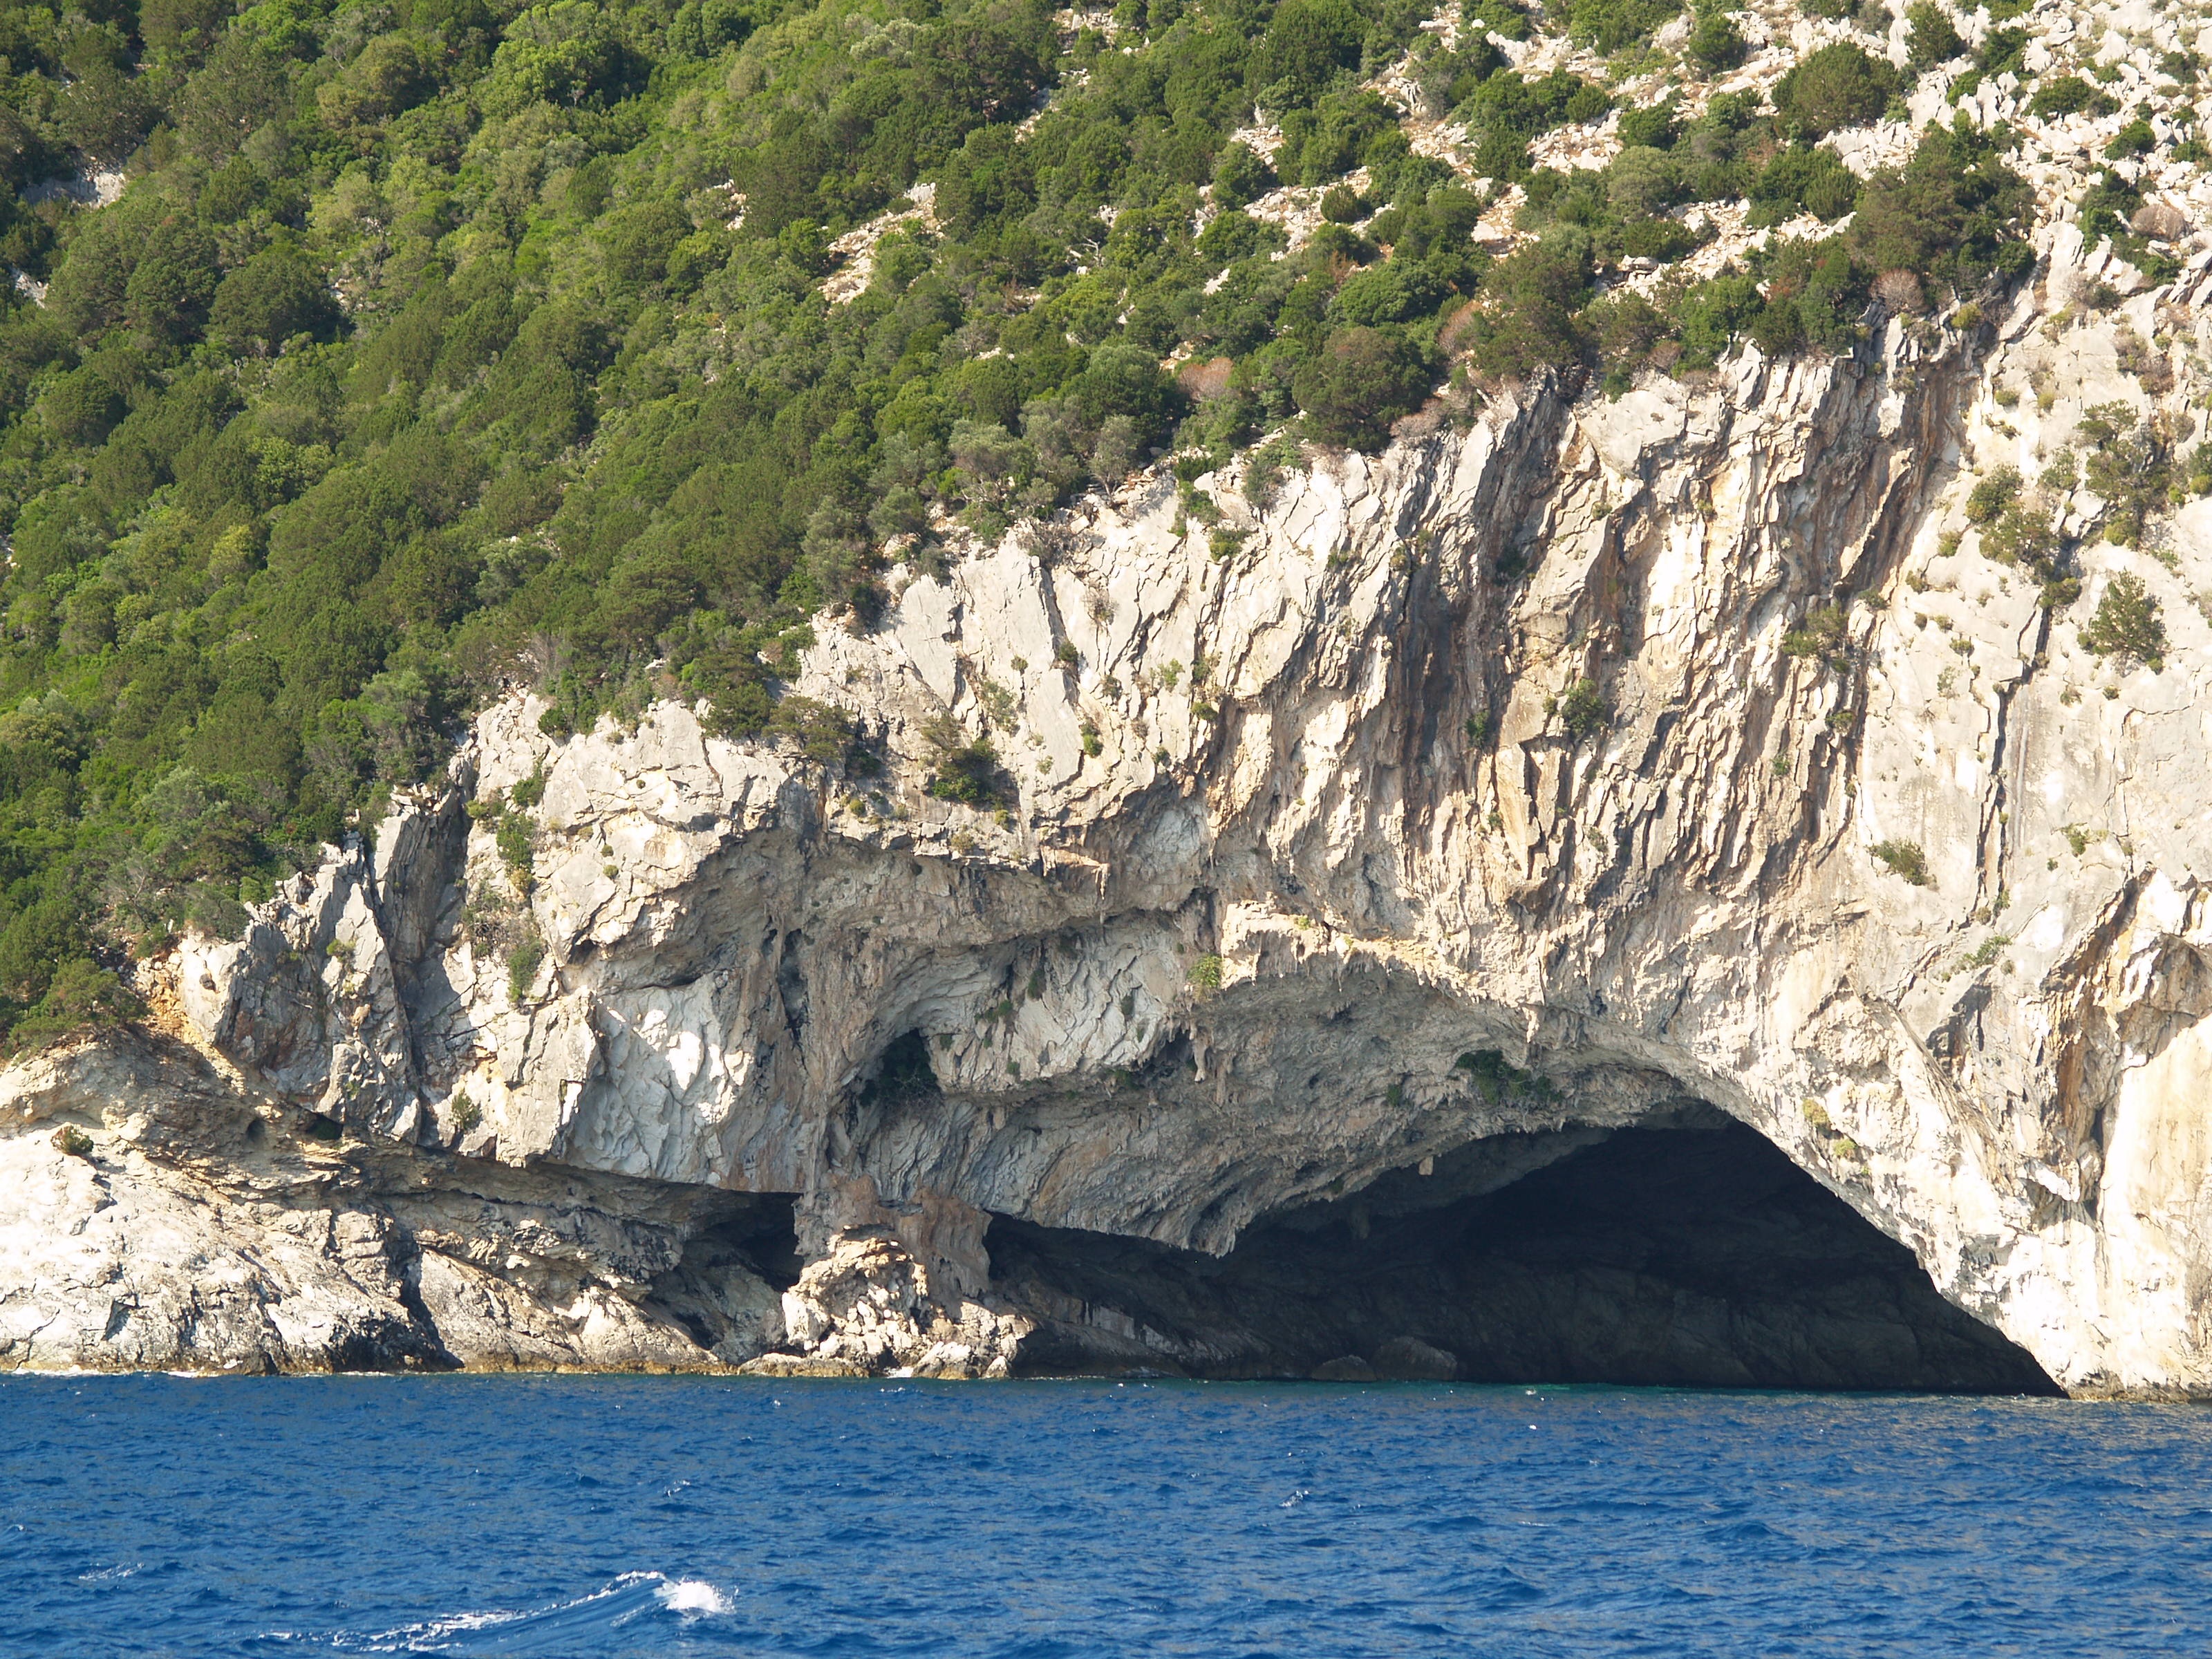
sea, coast, rock, formation, cliff, cave, vehicle, bay, fjord, terrain, geology, greece, cape, landform, geographical feature, glacial landform, geological phenomenon